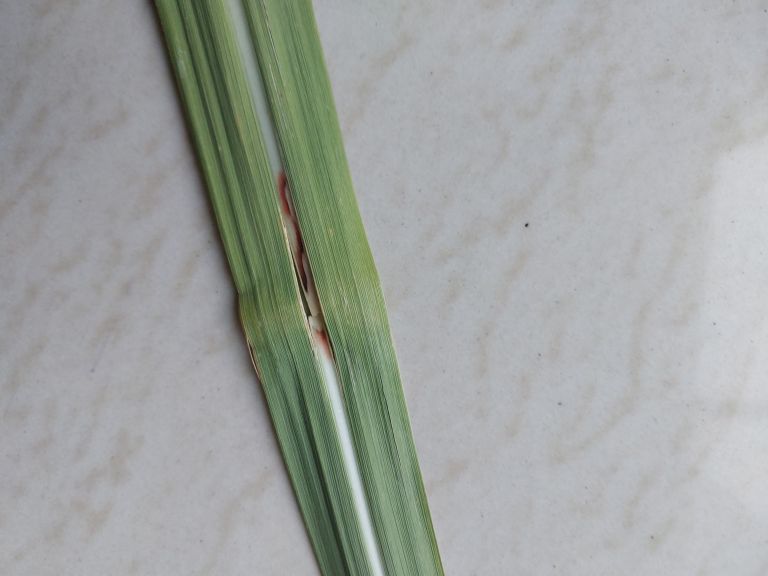
Label: Brown Spot